Platon Halavach

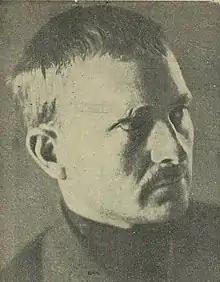
Platon Halavach

Platon Halavach (1903 – October 29, 1937) was a Belarusian writer and editor. During the Great Purge, he became a victim of the 1937 mass execution of Belarusians.